Electric Loco Shed, Tughlakabad

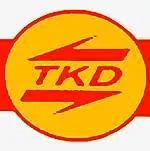
Logo Mark of Electric Loco Shed, Tughlakabad

Tughlakabad ELS has its own logo and stencils. It is written on loco's body side as well as front & back side.